Wayne Rooney

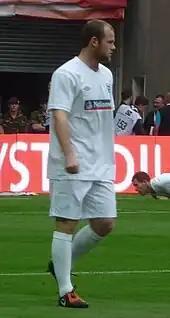
Rooney training with England in September 2009

On 7 August 2016, Rooney set up Jesse Lingard's opening goal in Manchester United's 2–1 victory over Leicester City in the 2016 FA Community Shield, lifting his second title as the club's captain. On 6 November 2016, Rooney became only the third player ever to achieve 100 Premier League assists, setting up both of Zlatan Ibrahimović's goals in a 3–1 away win against Swansea City. On 24 November, Rooney overtook Ruud van Nistelrooy to become Manchester United's all-time leading scorer in European competitions with 39 goals, opening the scoring in a 4–0 home win over Feyenoord in the Europa League.